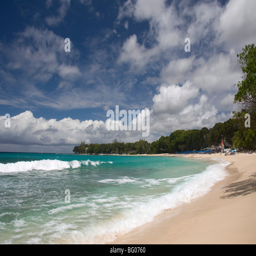
a view of sea and beach on the west coast